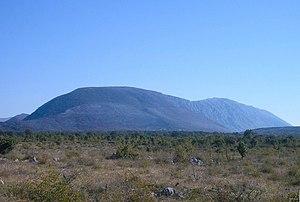
Stolac est une ville et une municipalité de Bosnie-Herzégovine située dans le canton d'Herzégovine-Neretva en Fédération de Bosnie-et-Herzégovine. Selon les premiers résultats du recensement bosnien de 2013, la ville intra muros compte 3 957 habitants et la municipalité 14 889.